Budapest Museum Quarter

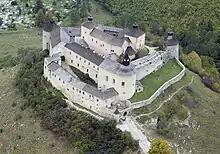
Krásna Hôrka Castle before the fire of 2012

Chicago's Museum Campus, which houses the Shedd Aquarium, Field Museum, Adler Planetarium, and Soldier Field, came to be in 1998 when the area next to Lake Michigan was replanned and landscaped with the intention of tying the institutions together with the use of green space.